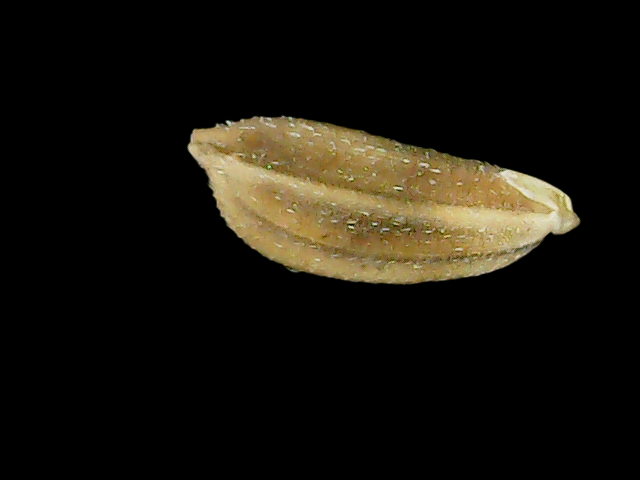
Rice variety: Bd33